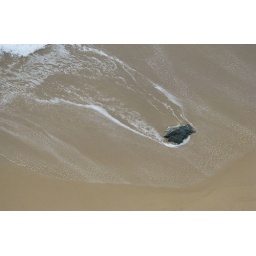
Out the window of my room at La Concha on the beach in San Juan, PR